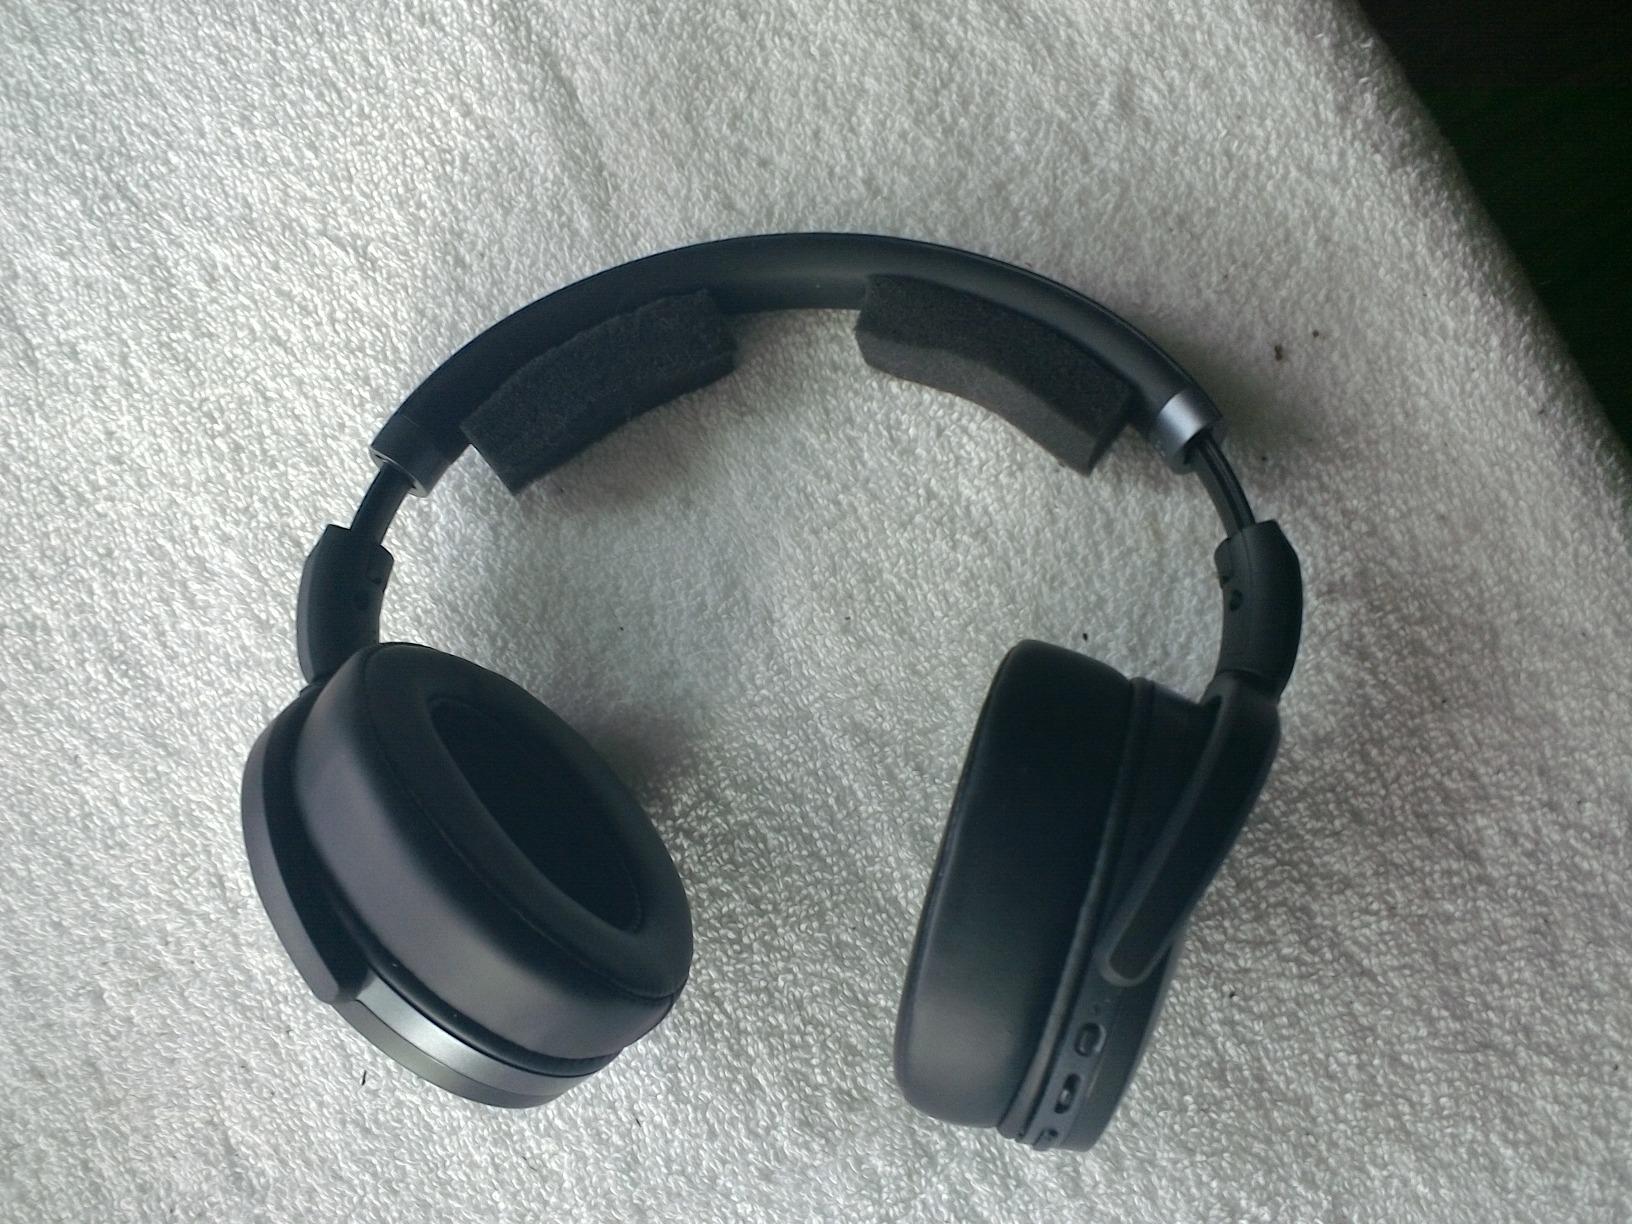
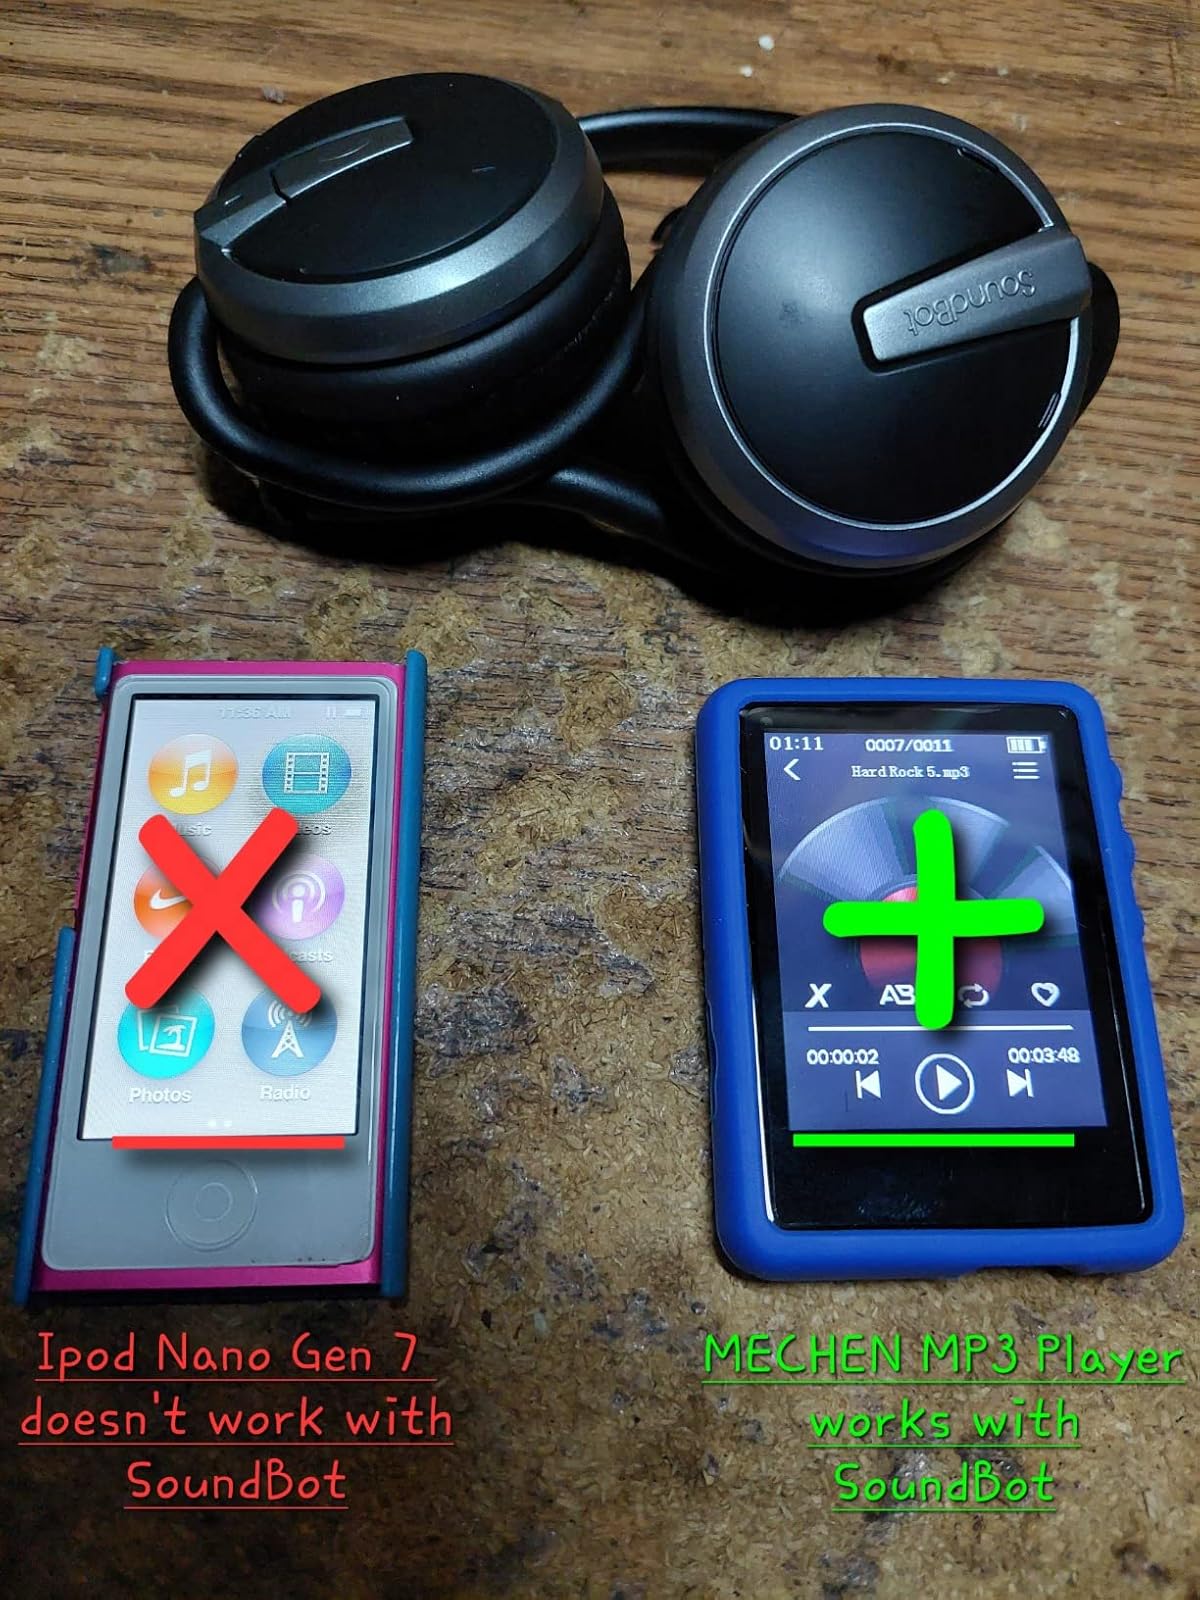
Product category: headphones
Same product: no